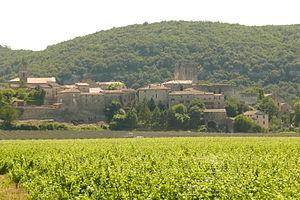
Montclus (Gard).
Montclus est une commune française située dans le département du Gard en région Occitanie.